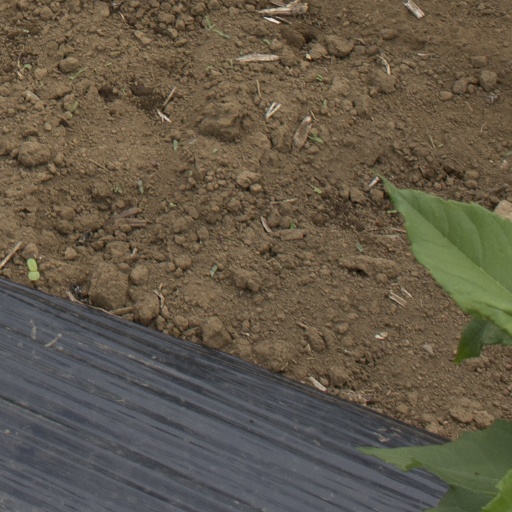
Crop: Jerusalem artichoke